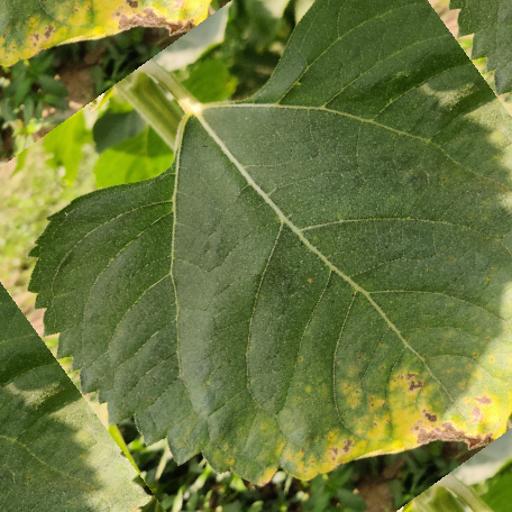
Label: Downy_mildew